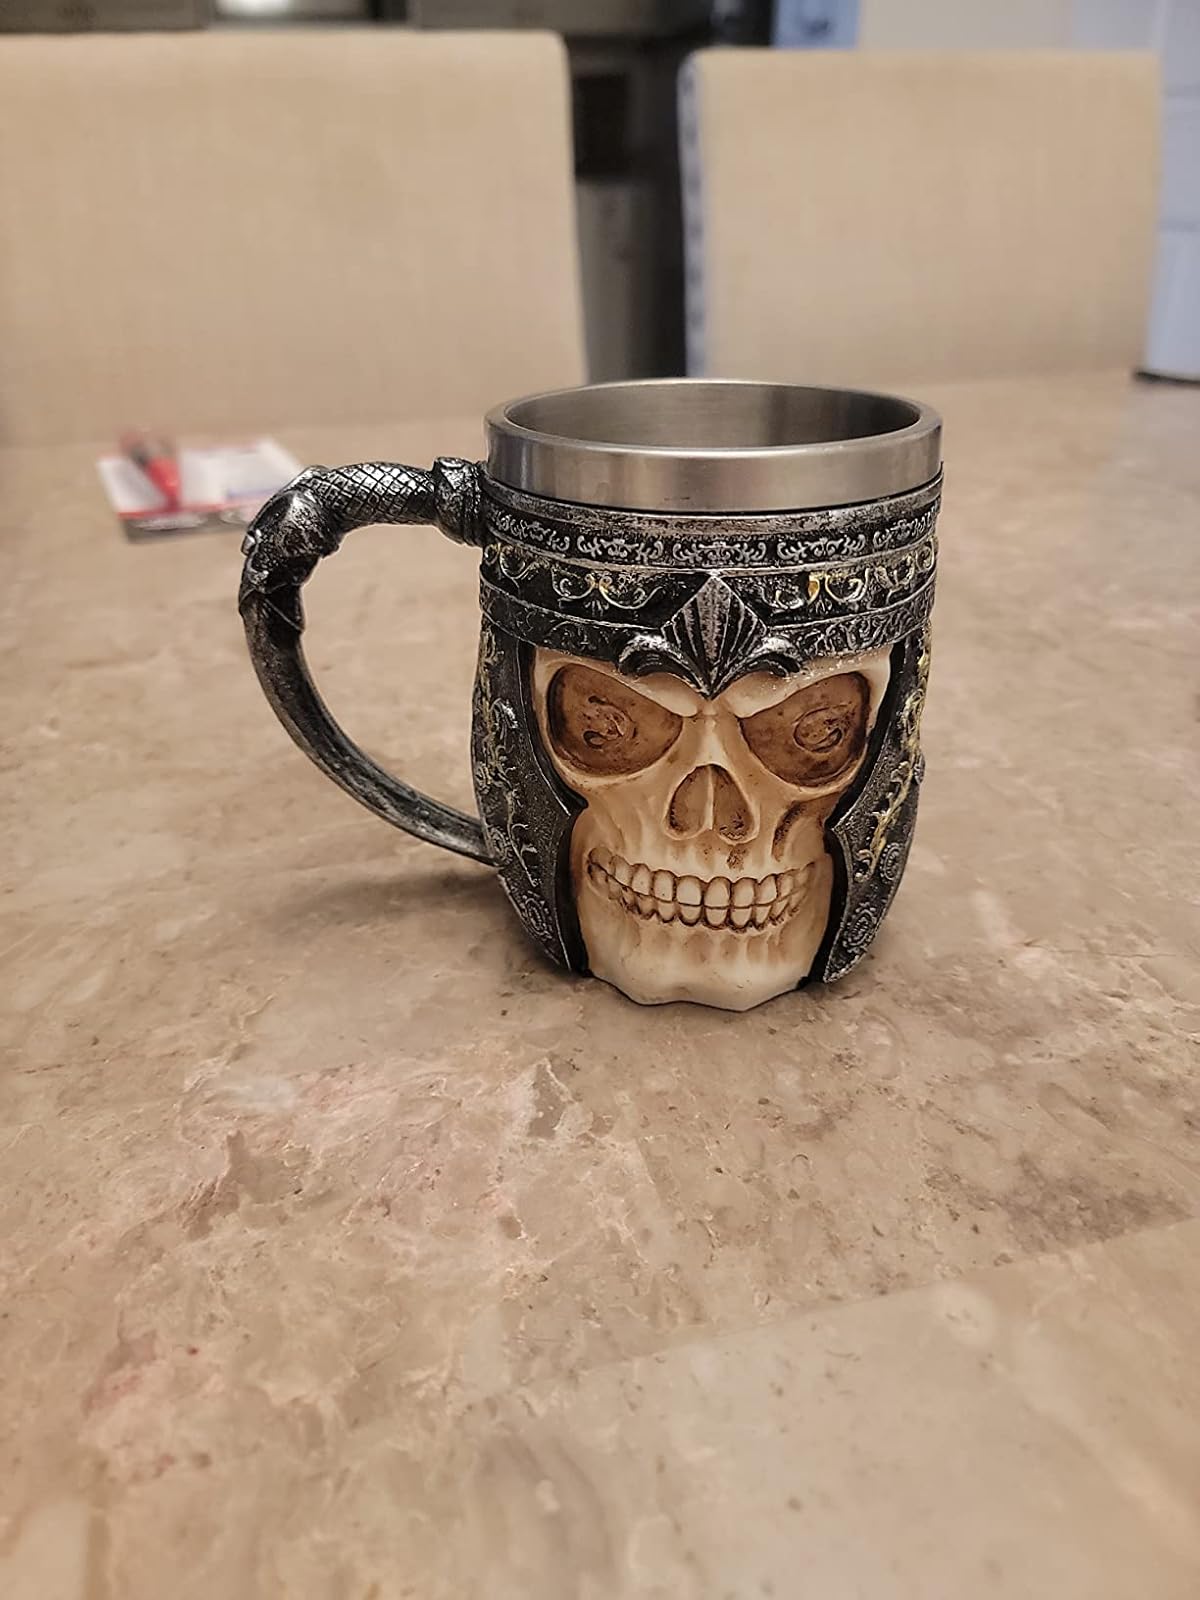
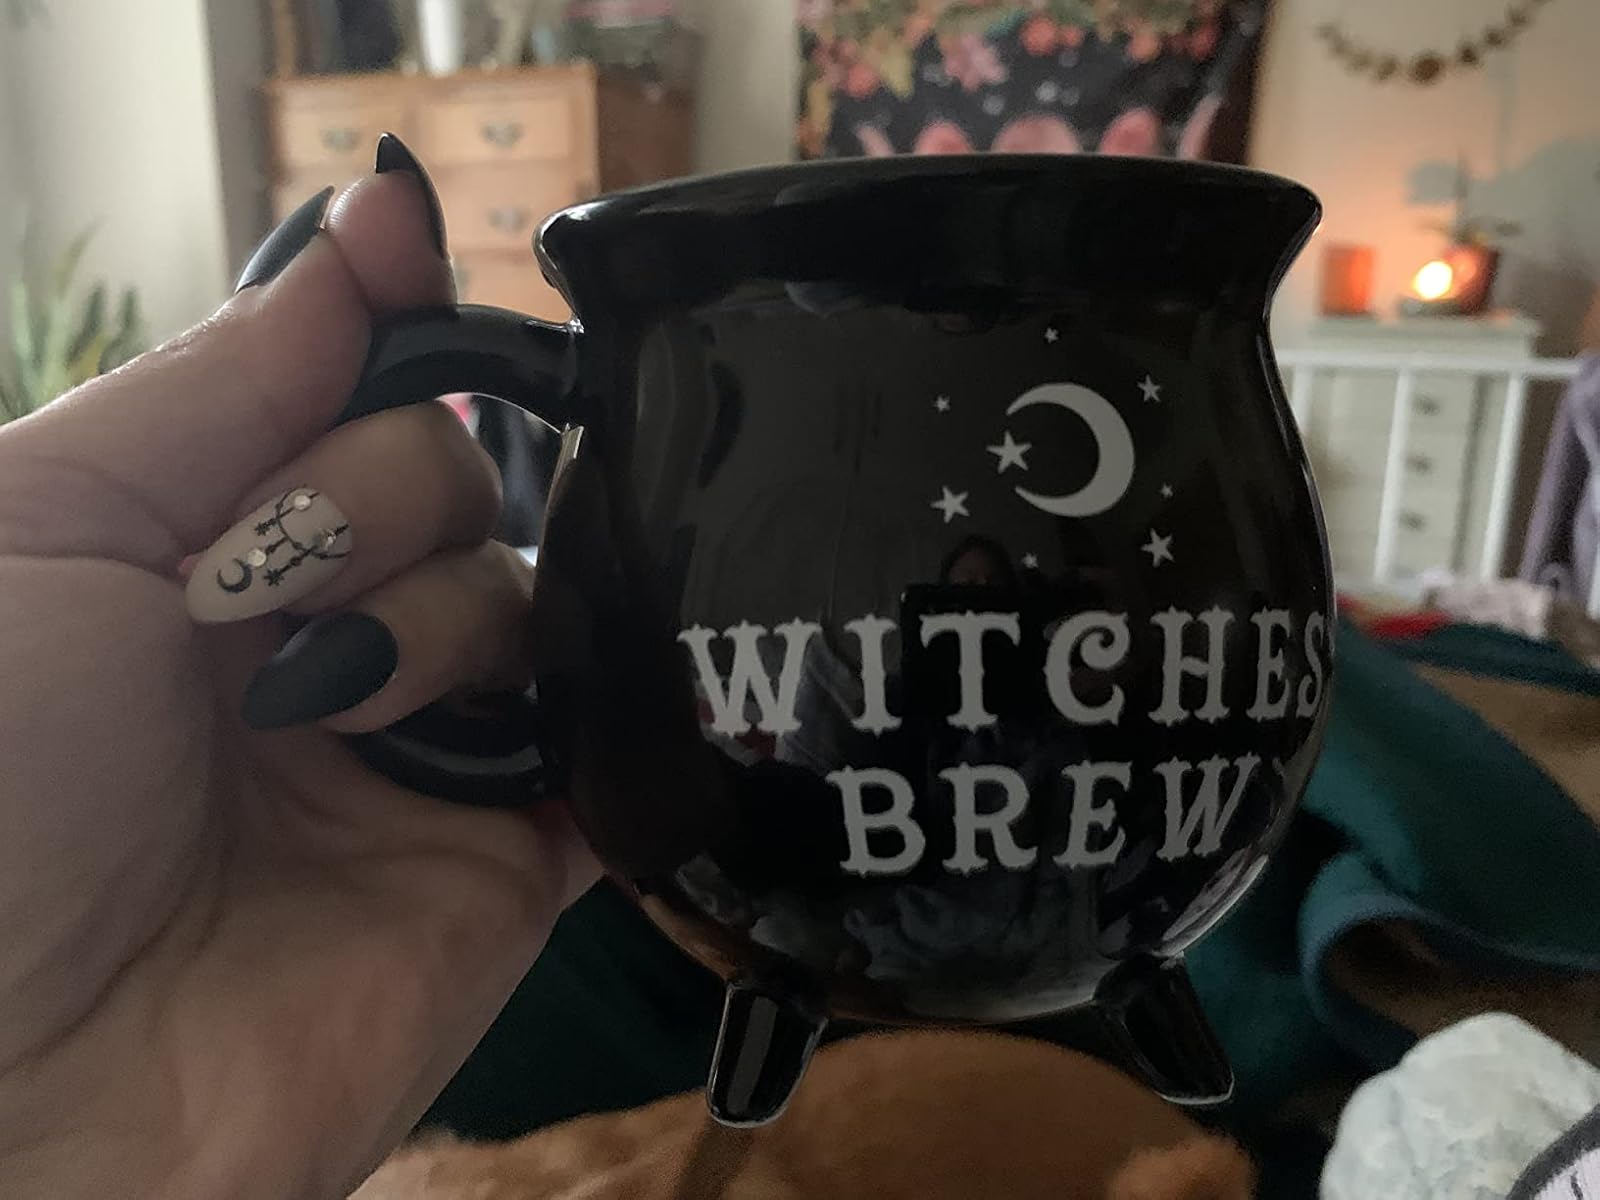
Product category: items_mug
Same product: no